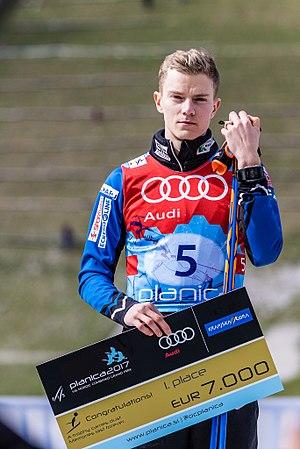
Le Grand Prix d'été de combiné nordique 2017 est la vingtième édition de la compétition estivale de combiné nordique.